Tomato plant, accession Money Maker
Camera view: bottom (45 deg); turntable rotation: 300 degrees
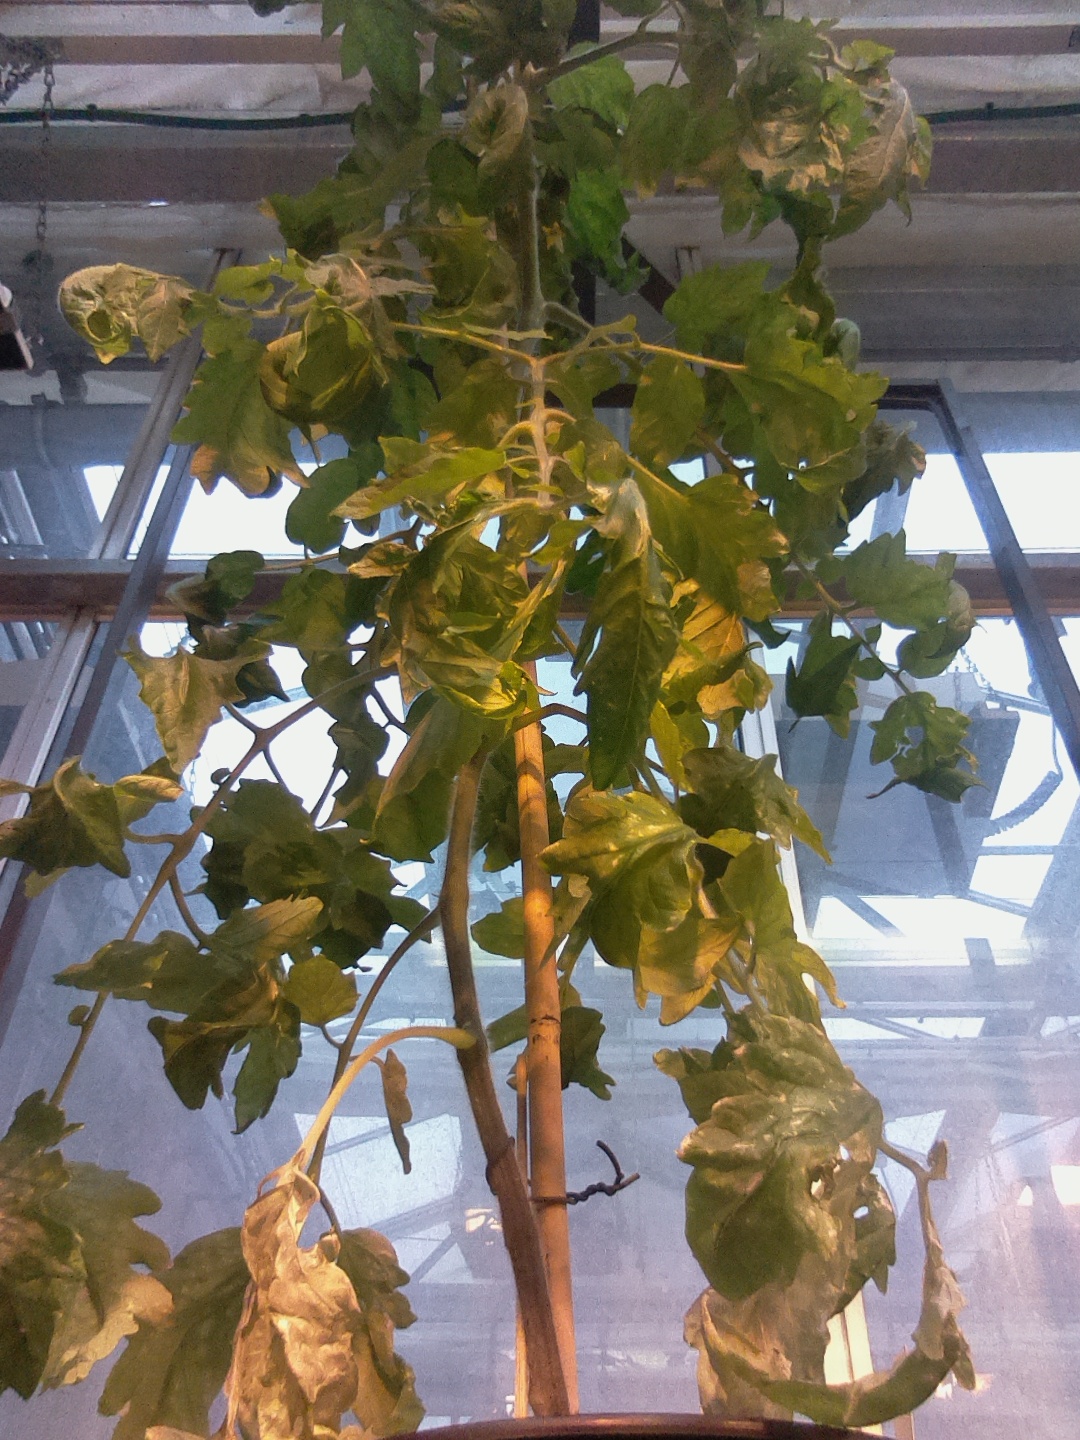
BBCH growth stage 70: Fruits at the main stem or branches visibles